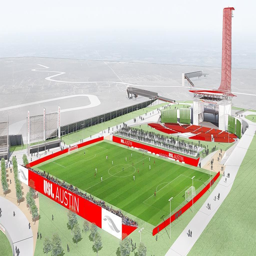
sports association is returning with a-seat soccer - specific stadium .